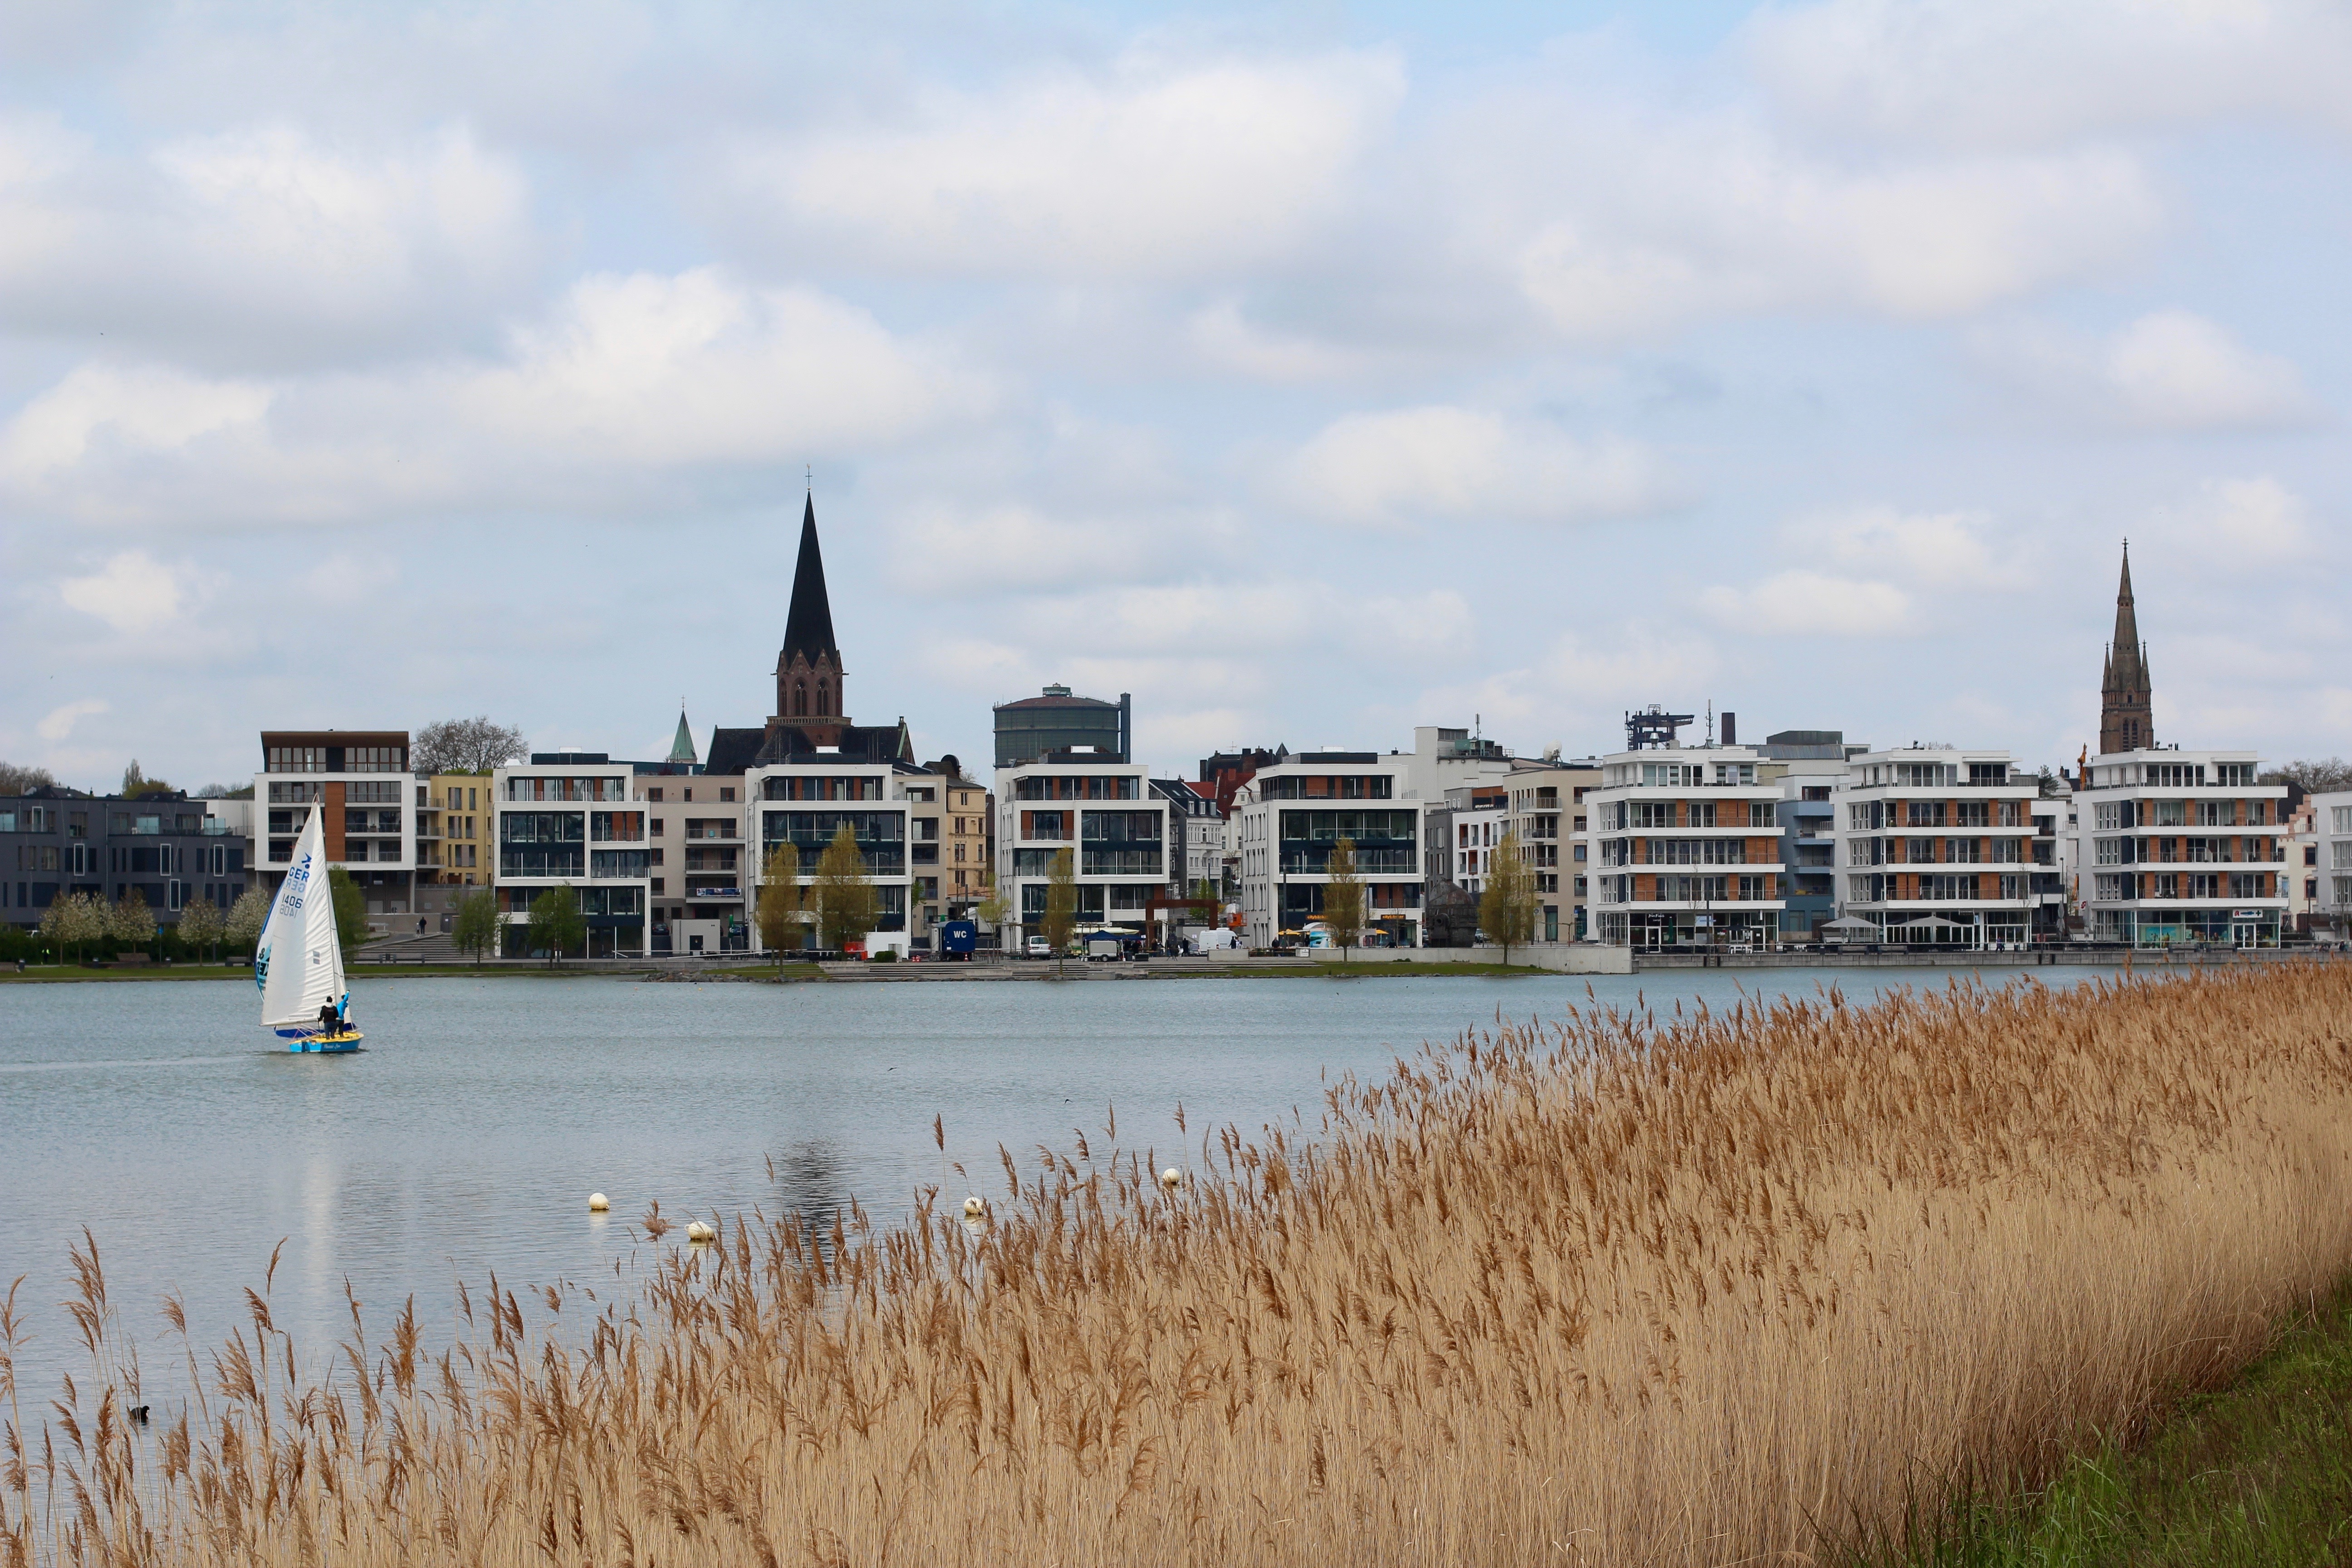
beach, sea, coast, water, horizon, dock, skyline, shore, lake, city, river, cityscape, panorama, boot, reflection, tower, holiday, bay, waterway, sail, sailing vessel, dortmund, sailing boat, water sports, phoenix lake